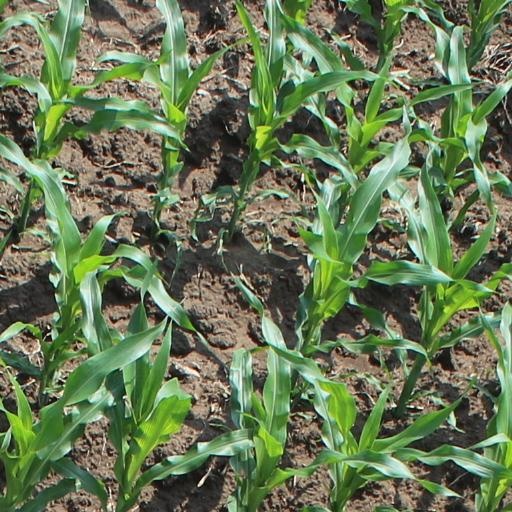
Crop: maize; corn